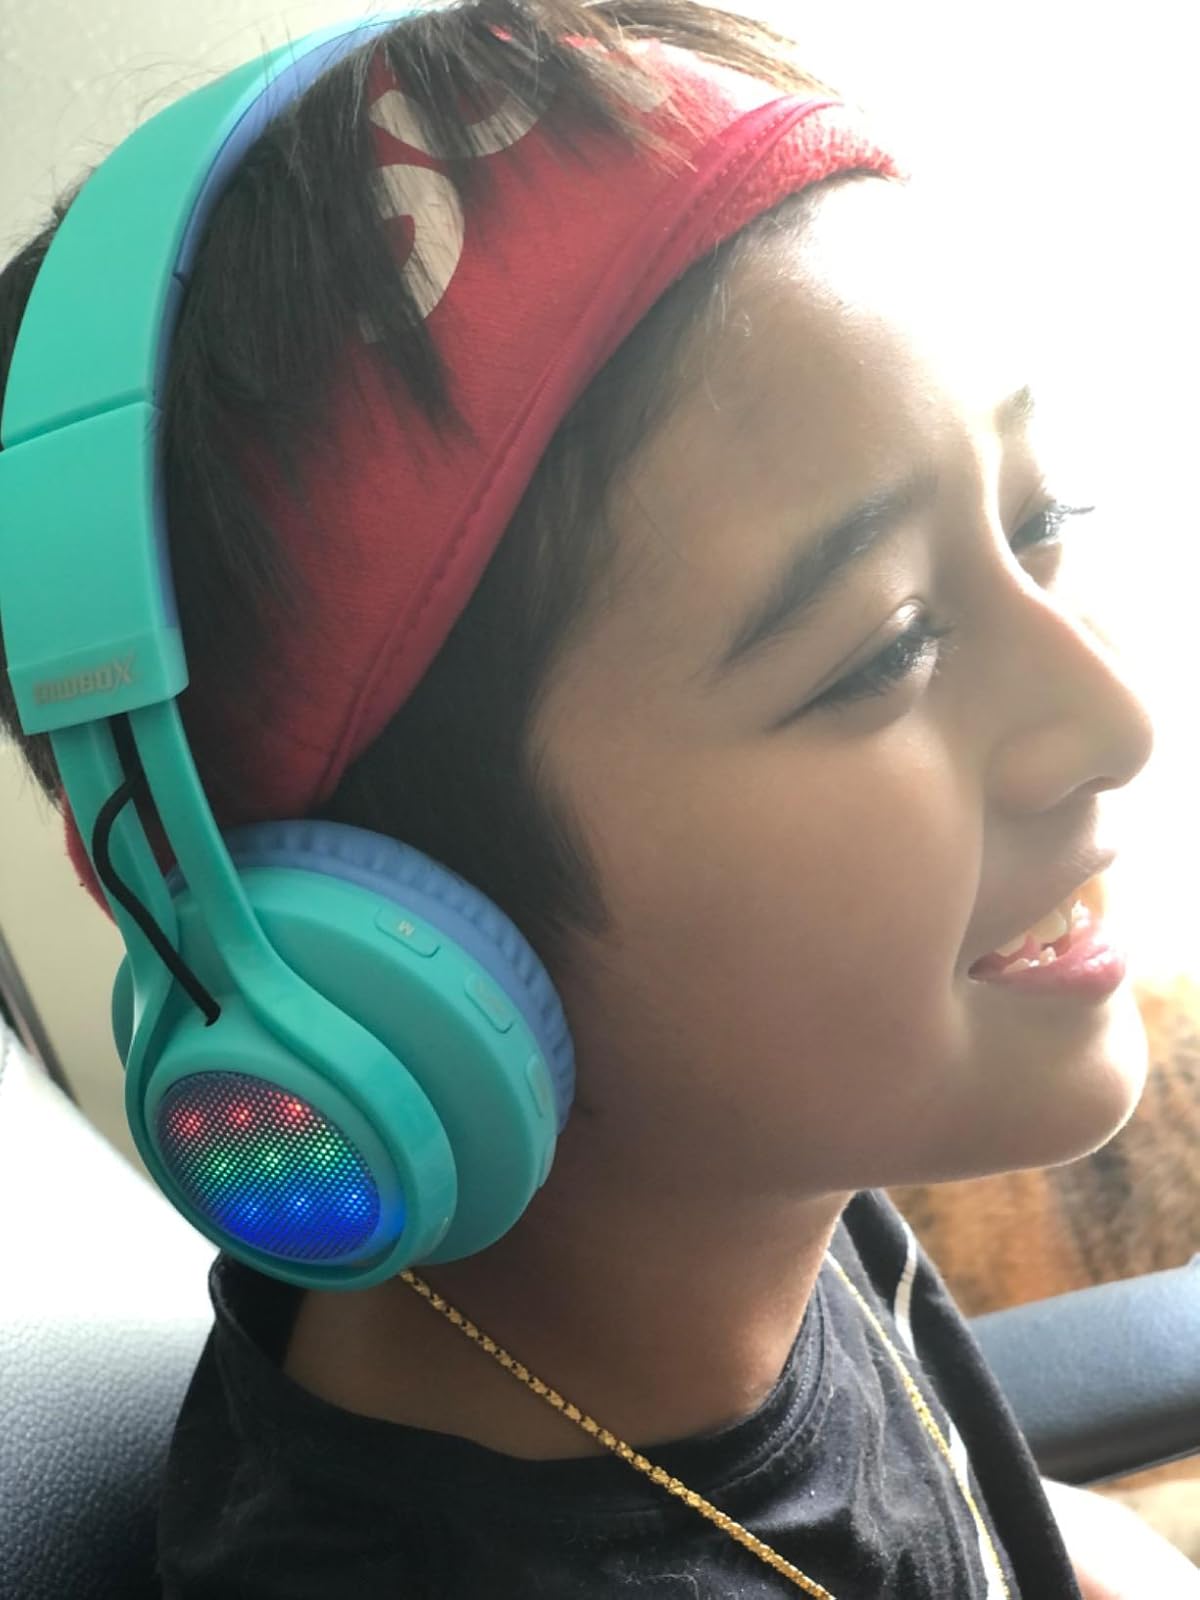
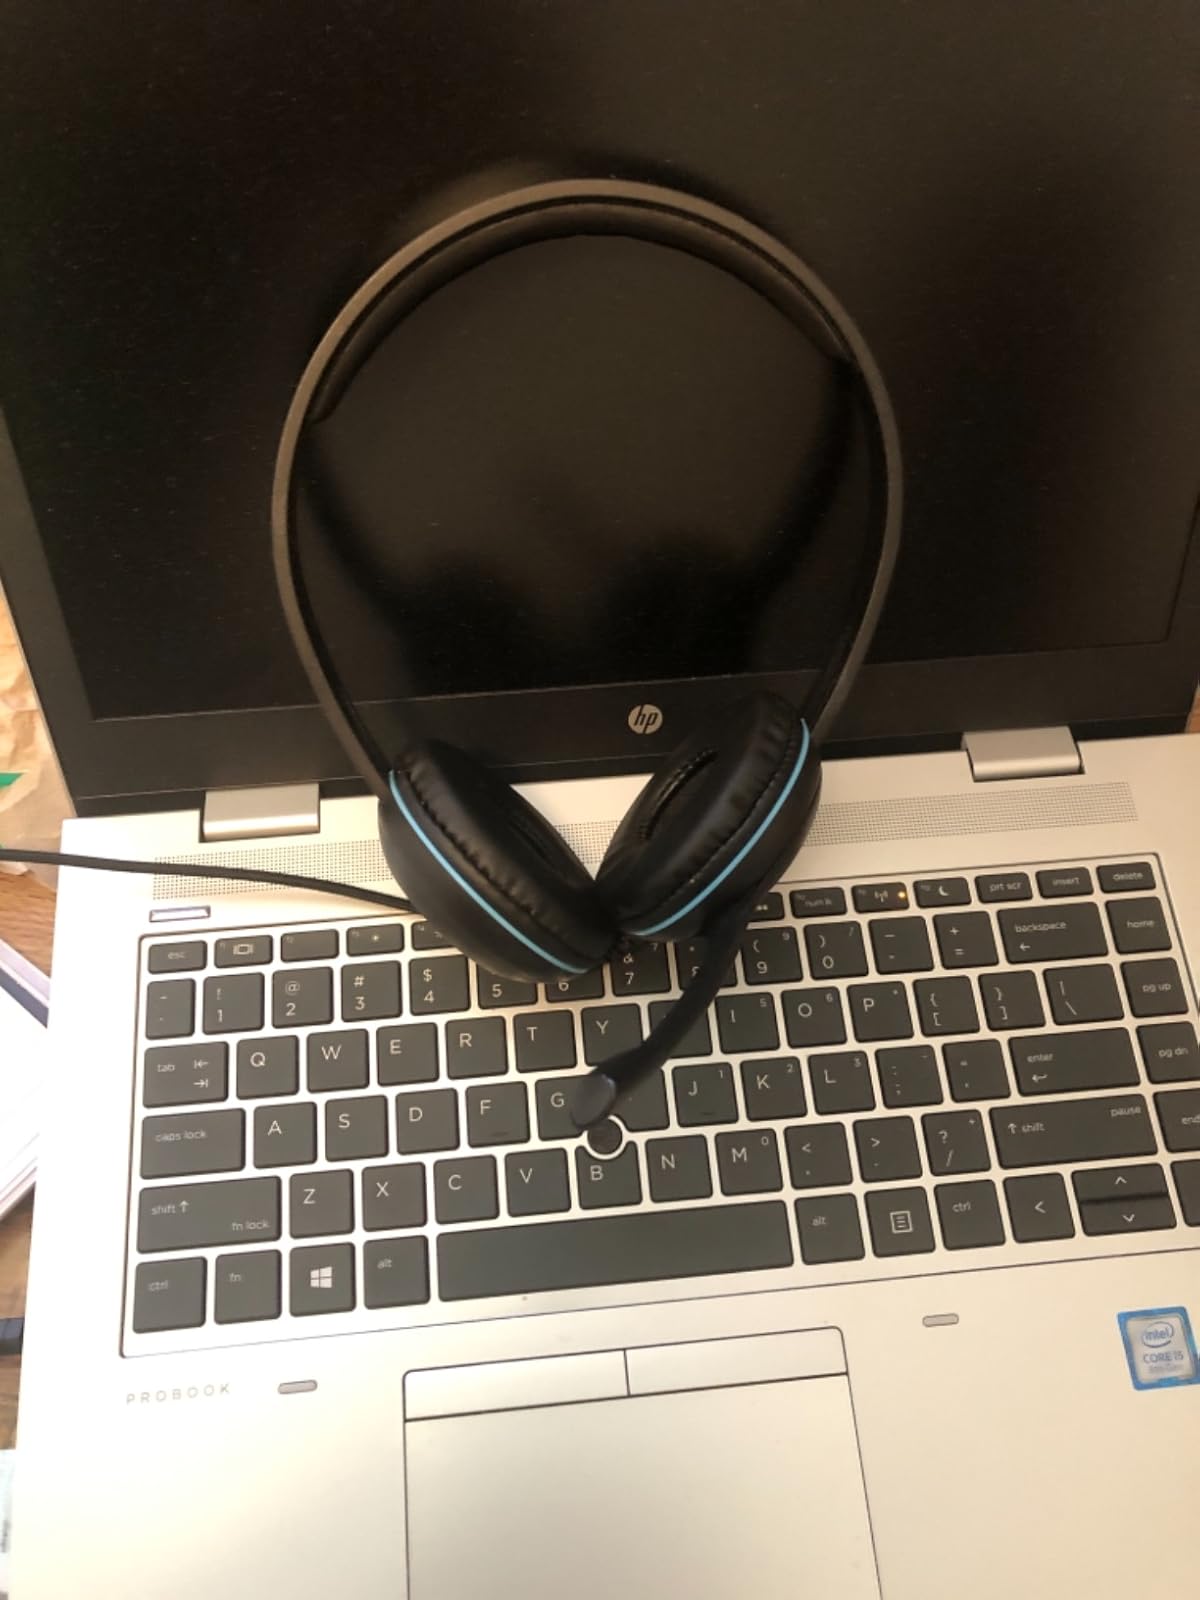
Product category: headphones
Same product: no